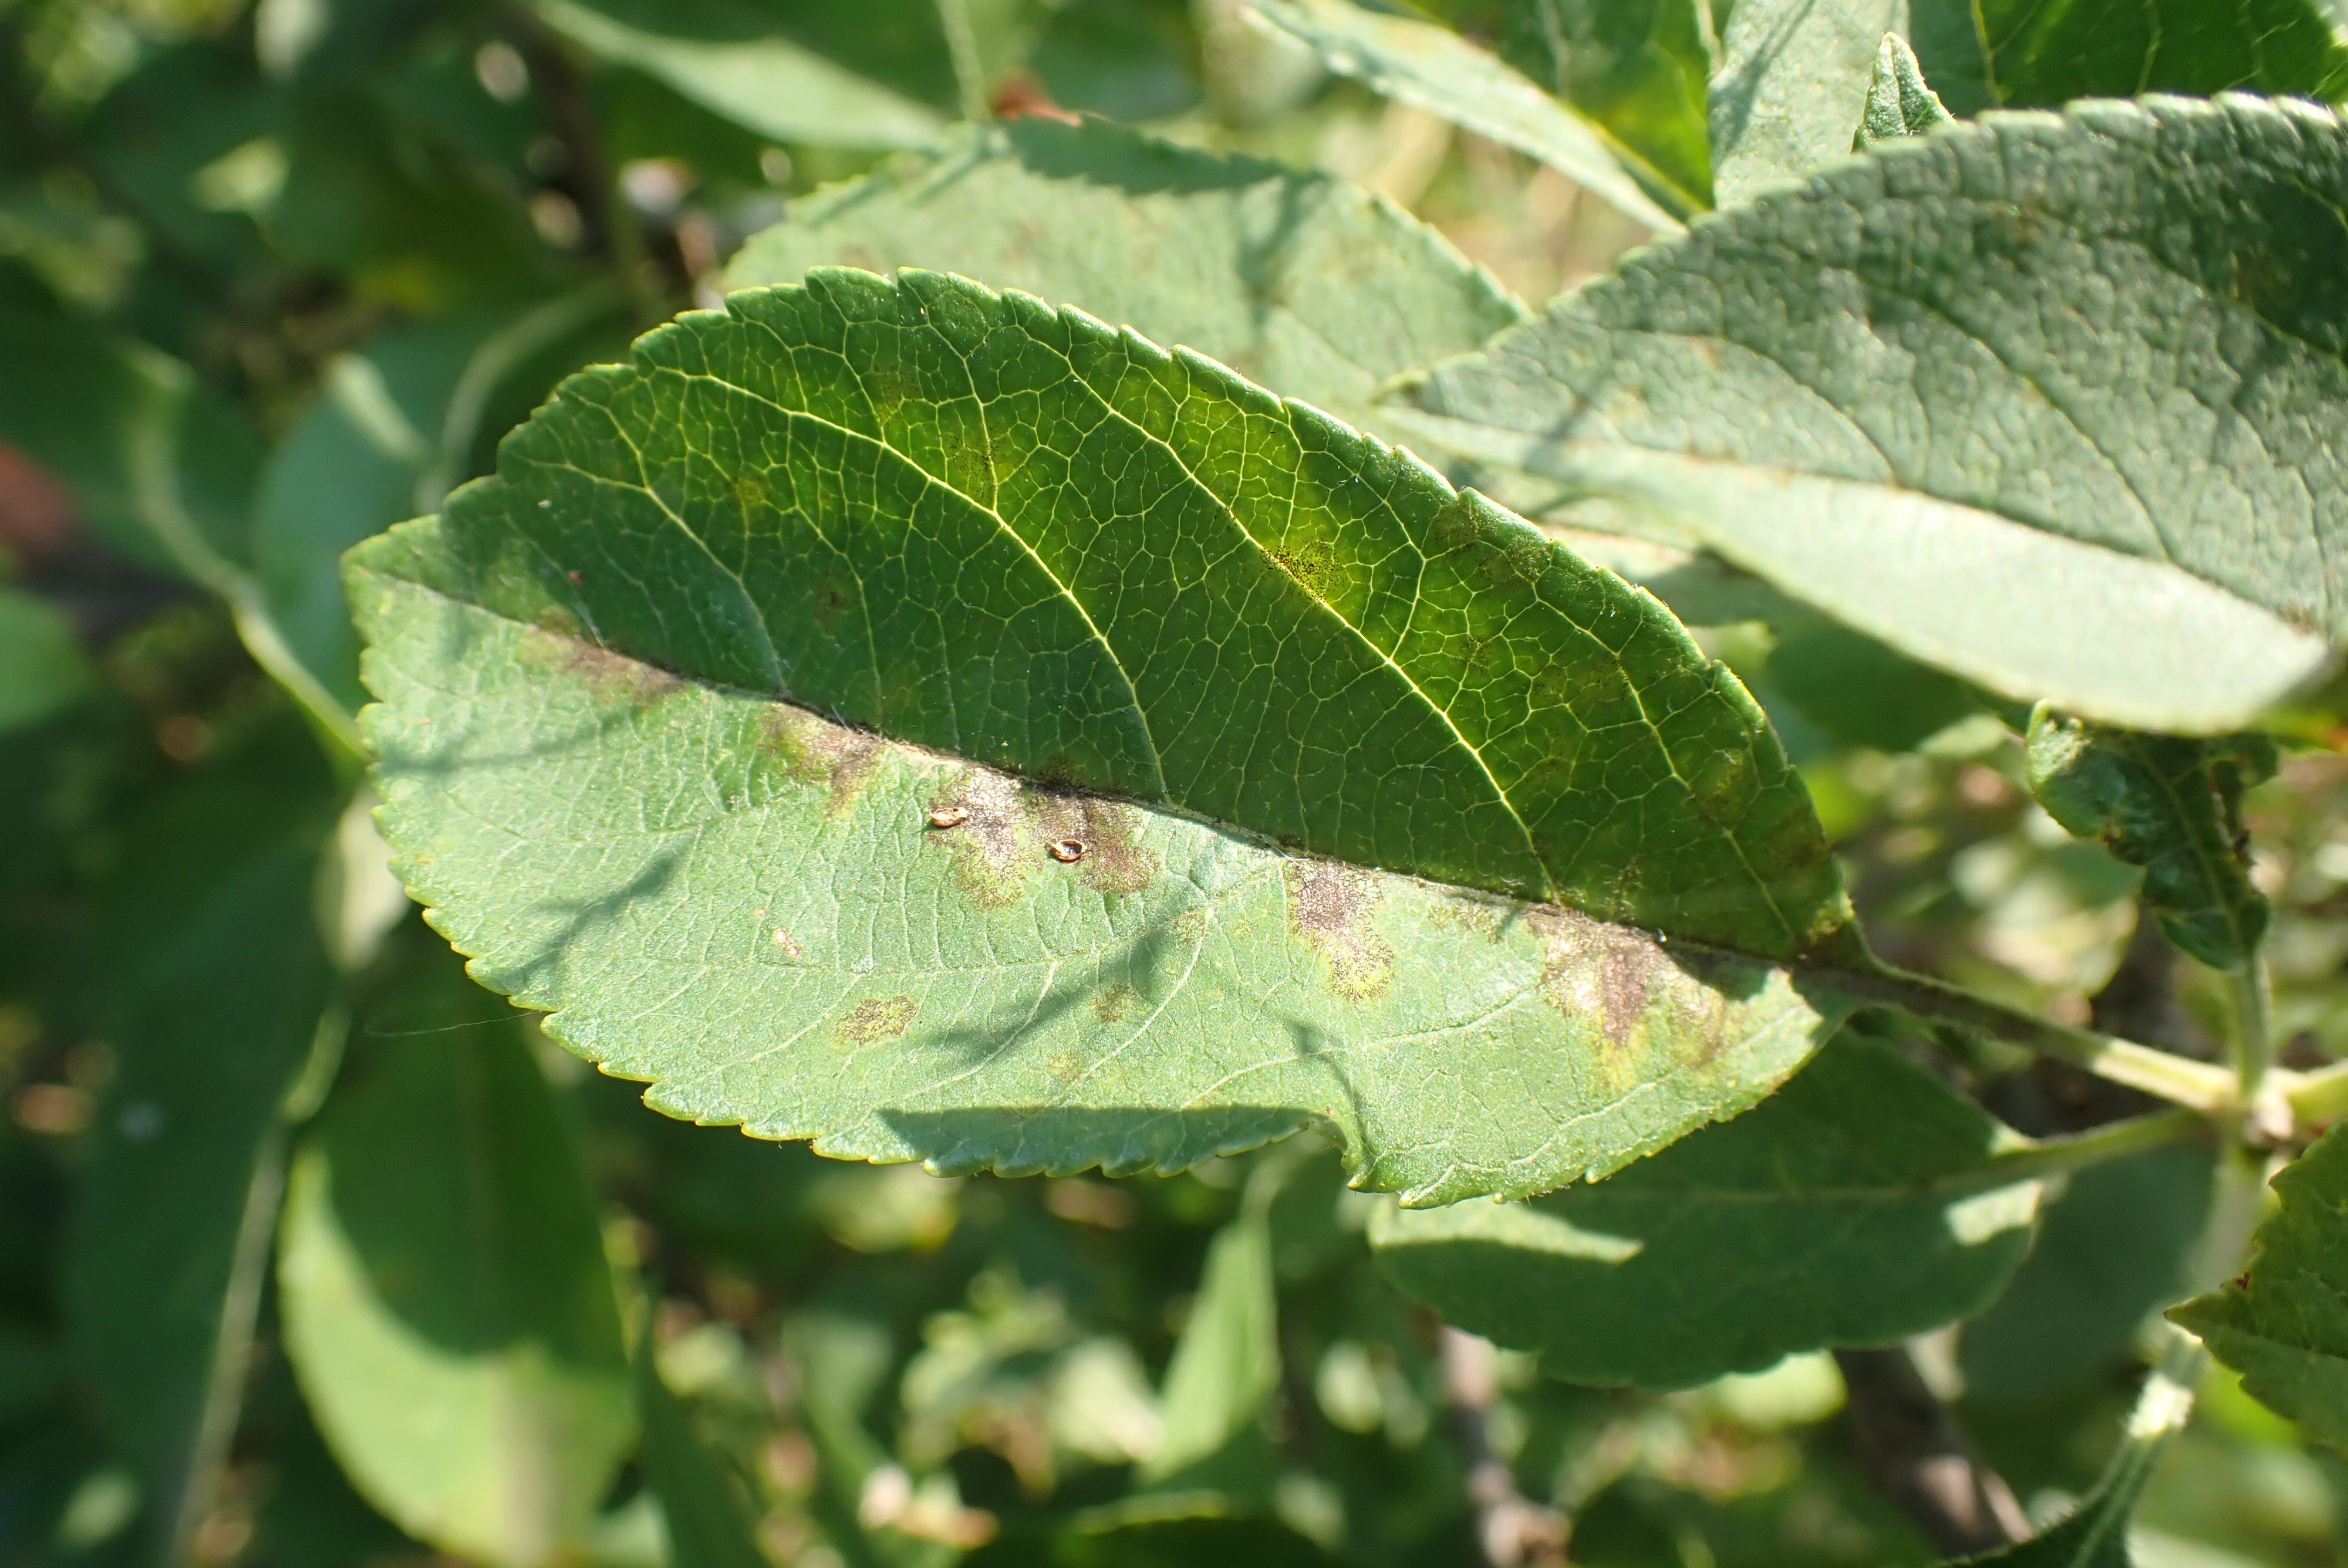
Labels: scab